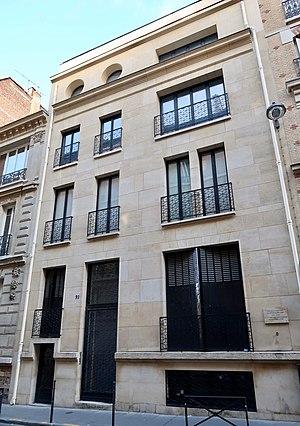
Ex-siège de la Gestapo, 93 rue Lauriston (Paris, 16e).
La rue Lauriston est une voie du 16ᵉ arrondissement de Paris.
La Gestapo française de la rue Lauriston, ou la Carlingue, est le nom donné à l'une des officines de la Gestapo française, installée au 93, rue Lauriston dans le 16ᵉ arrondissement de Paris entre 1941 et 1944, durant l'occupation du pays par les forces armées du IIIᵉ Reich, et responsable de nombreuses exactions sous la direction d'Henri Lafont et de Pierre Bonny